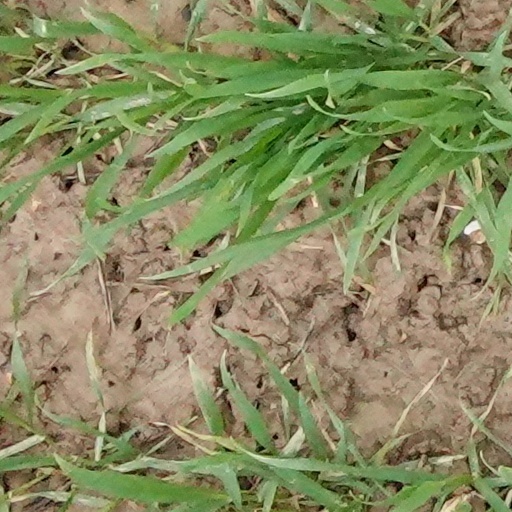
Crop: wheat